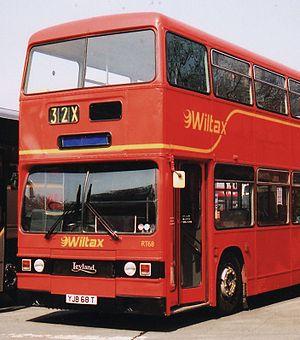
Leyland Bus était un des principaux constructeur anglais d'autobus et autocars. La société, créée en 1889, était basé à Park Royal, Abbey Road, dans l'ouest de Londres. Elle disposait d'une filiale, Charles H. Roe, basée à Leeds.
Park Royal Vehicles a été un des principaux carrossiers industriels et constructeur d'autobus britannique. La société, créée en 1889, était basé à Park Royal, Abbey Road, dans l'ouest de Londres. Elle disposait d'une filiale, Charles H. Roe, basée à Leeds.